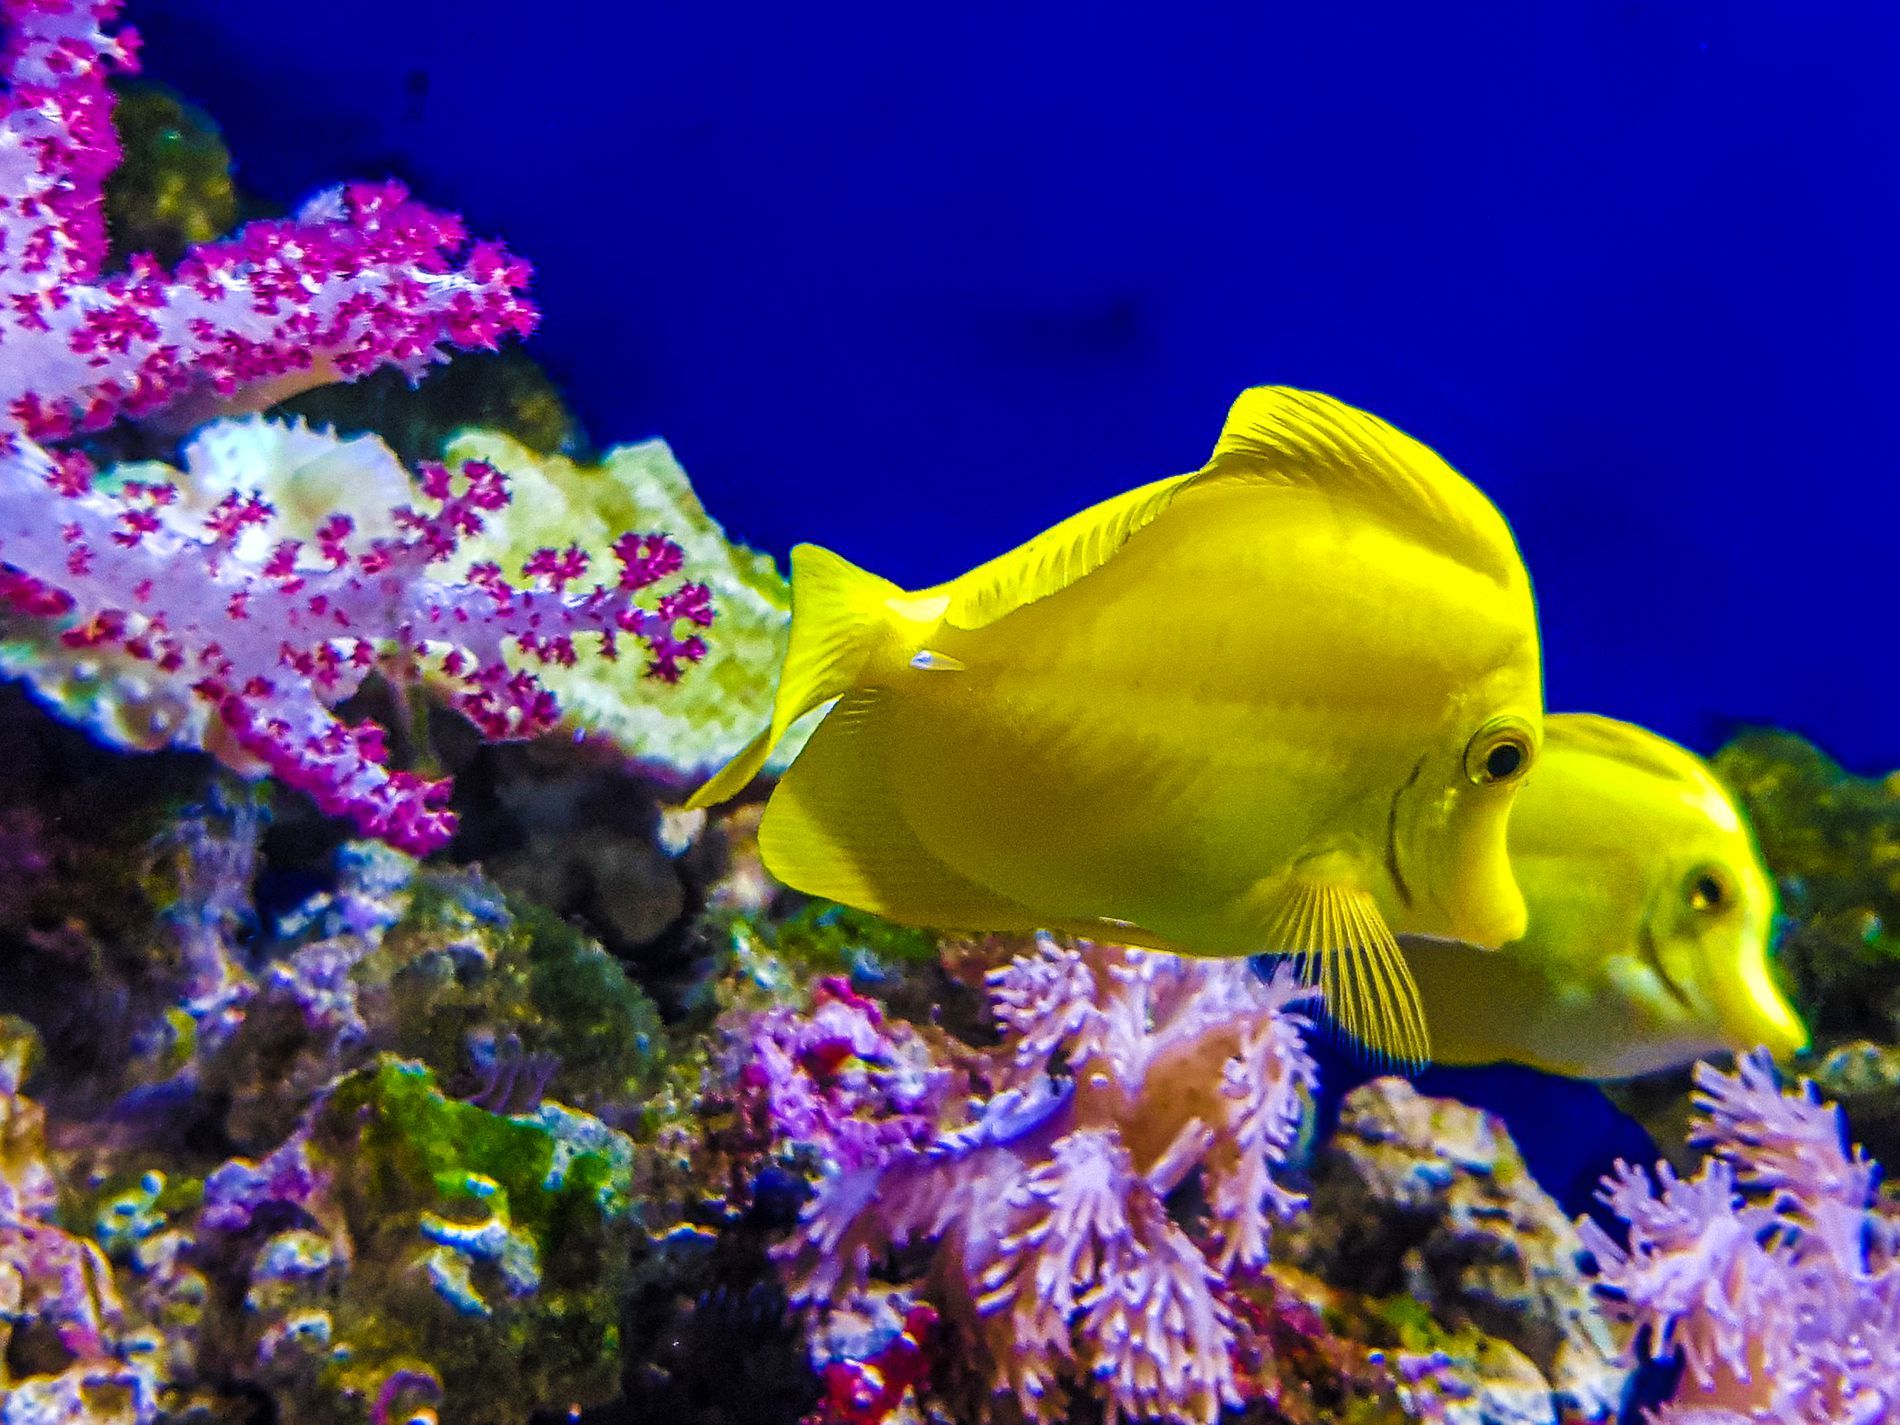
coral dance.
Two vibrant yellow fish swimming gracefully in a deep blue ocean, surrounded by a rich variety of colorful coral reefs creating a lively underwater scene.
Underwater side view landscape photography, in a color palette of yellow, blue, pink, purple and green. this colorful palette creating adventurous and fresh atmosphere.
Labels: Aquatic, Water, Animal, Nature, Outdoors, Reef, Sea, Sea Life, Coral Reef, Fish, Aquarium, Invertebrate, Sea Anemone, Sponge Animal, Surgeonfish, Rock Beauty, Angelfish, yellow fish, coral reef
Camera: samsung SM-G955F
Lens: Samsung Galaxy S8+ Rear Camera
Aperture: F1.7
Exposure: 1/100 sec
ISO: 320
Focal length: 4.2 mm